Christiaan Snouck Hurgronje

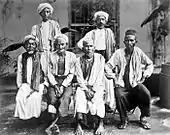
Pilgrims from Aceh on their way to Mecca. Picture taken by Snouck Hurgronje in the Dutch Consulate in Jeddah, 1884.

As of 1871, the colonial governor-general relied on an 'advisor for indigenous affairs' to manage these tensions. Due to his expertise in Arabic and Islam, Prof.Dr. Snouck Hurgronje served in this capacity between 1889 and 1905. His overall advice was to intervene as little as possible in religious affairs and allow optimal freedom of religion. Only manifestations of political Islam were to be countered. Although his advice was implemented and guided colonial policy for years to come, the emergence of Sarekat Islam in 1912 gave rise to the first East Indies political party based on Islamic principles.